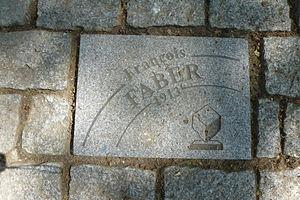
François Faber, né le 26 janvier 1887 à Aulnay-sur-Iton dans l'Eure et mort tué à l'ennemi le 9 mai 1915 à Carency ou à Mont-Saint-Éloi selon les sources, dans le Pas-de-Calais, est un coureur cycliste de nationalité luxembourgeoise. Il compte à son palmarès un Tour de France, un Tour de Lombardie, un Paris-Roubaix, deux Paris-Tours, un Bordeaux-Paris et un Paris-Bruxelles. Sa réussite sportive est indissociable de la figure d'Alphonse Baugé qui fut son directeur sportif au sein de plusieurs équipes. Durant la seconde partie de sa carrière, une certaine rivalité sportive a opposé Faber à Octave Lapize.